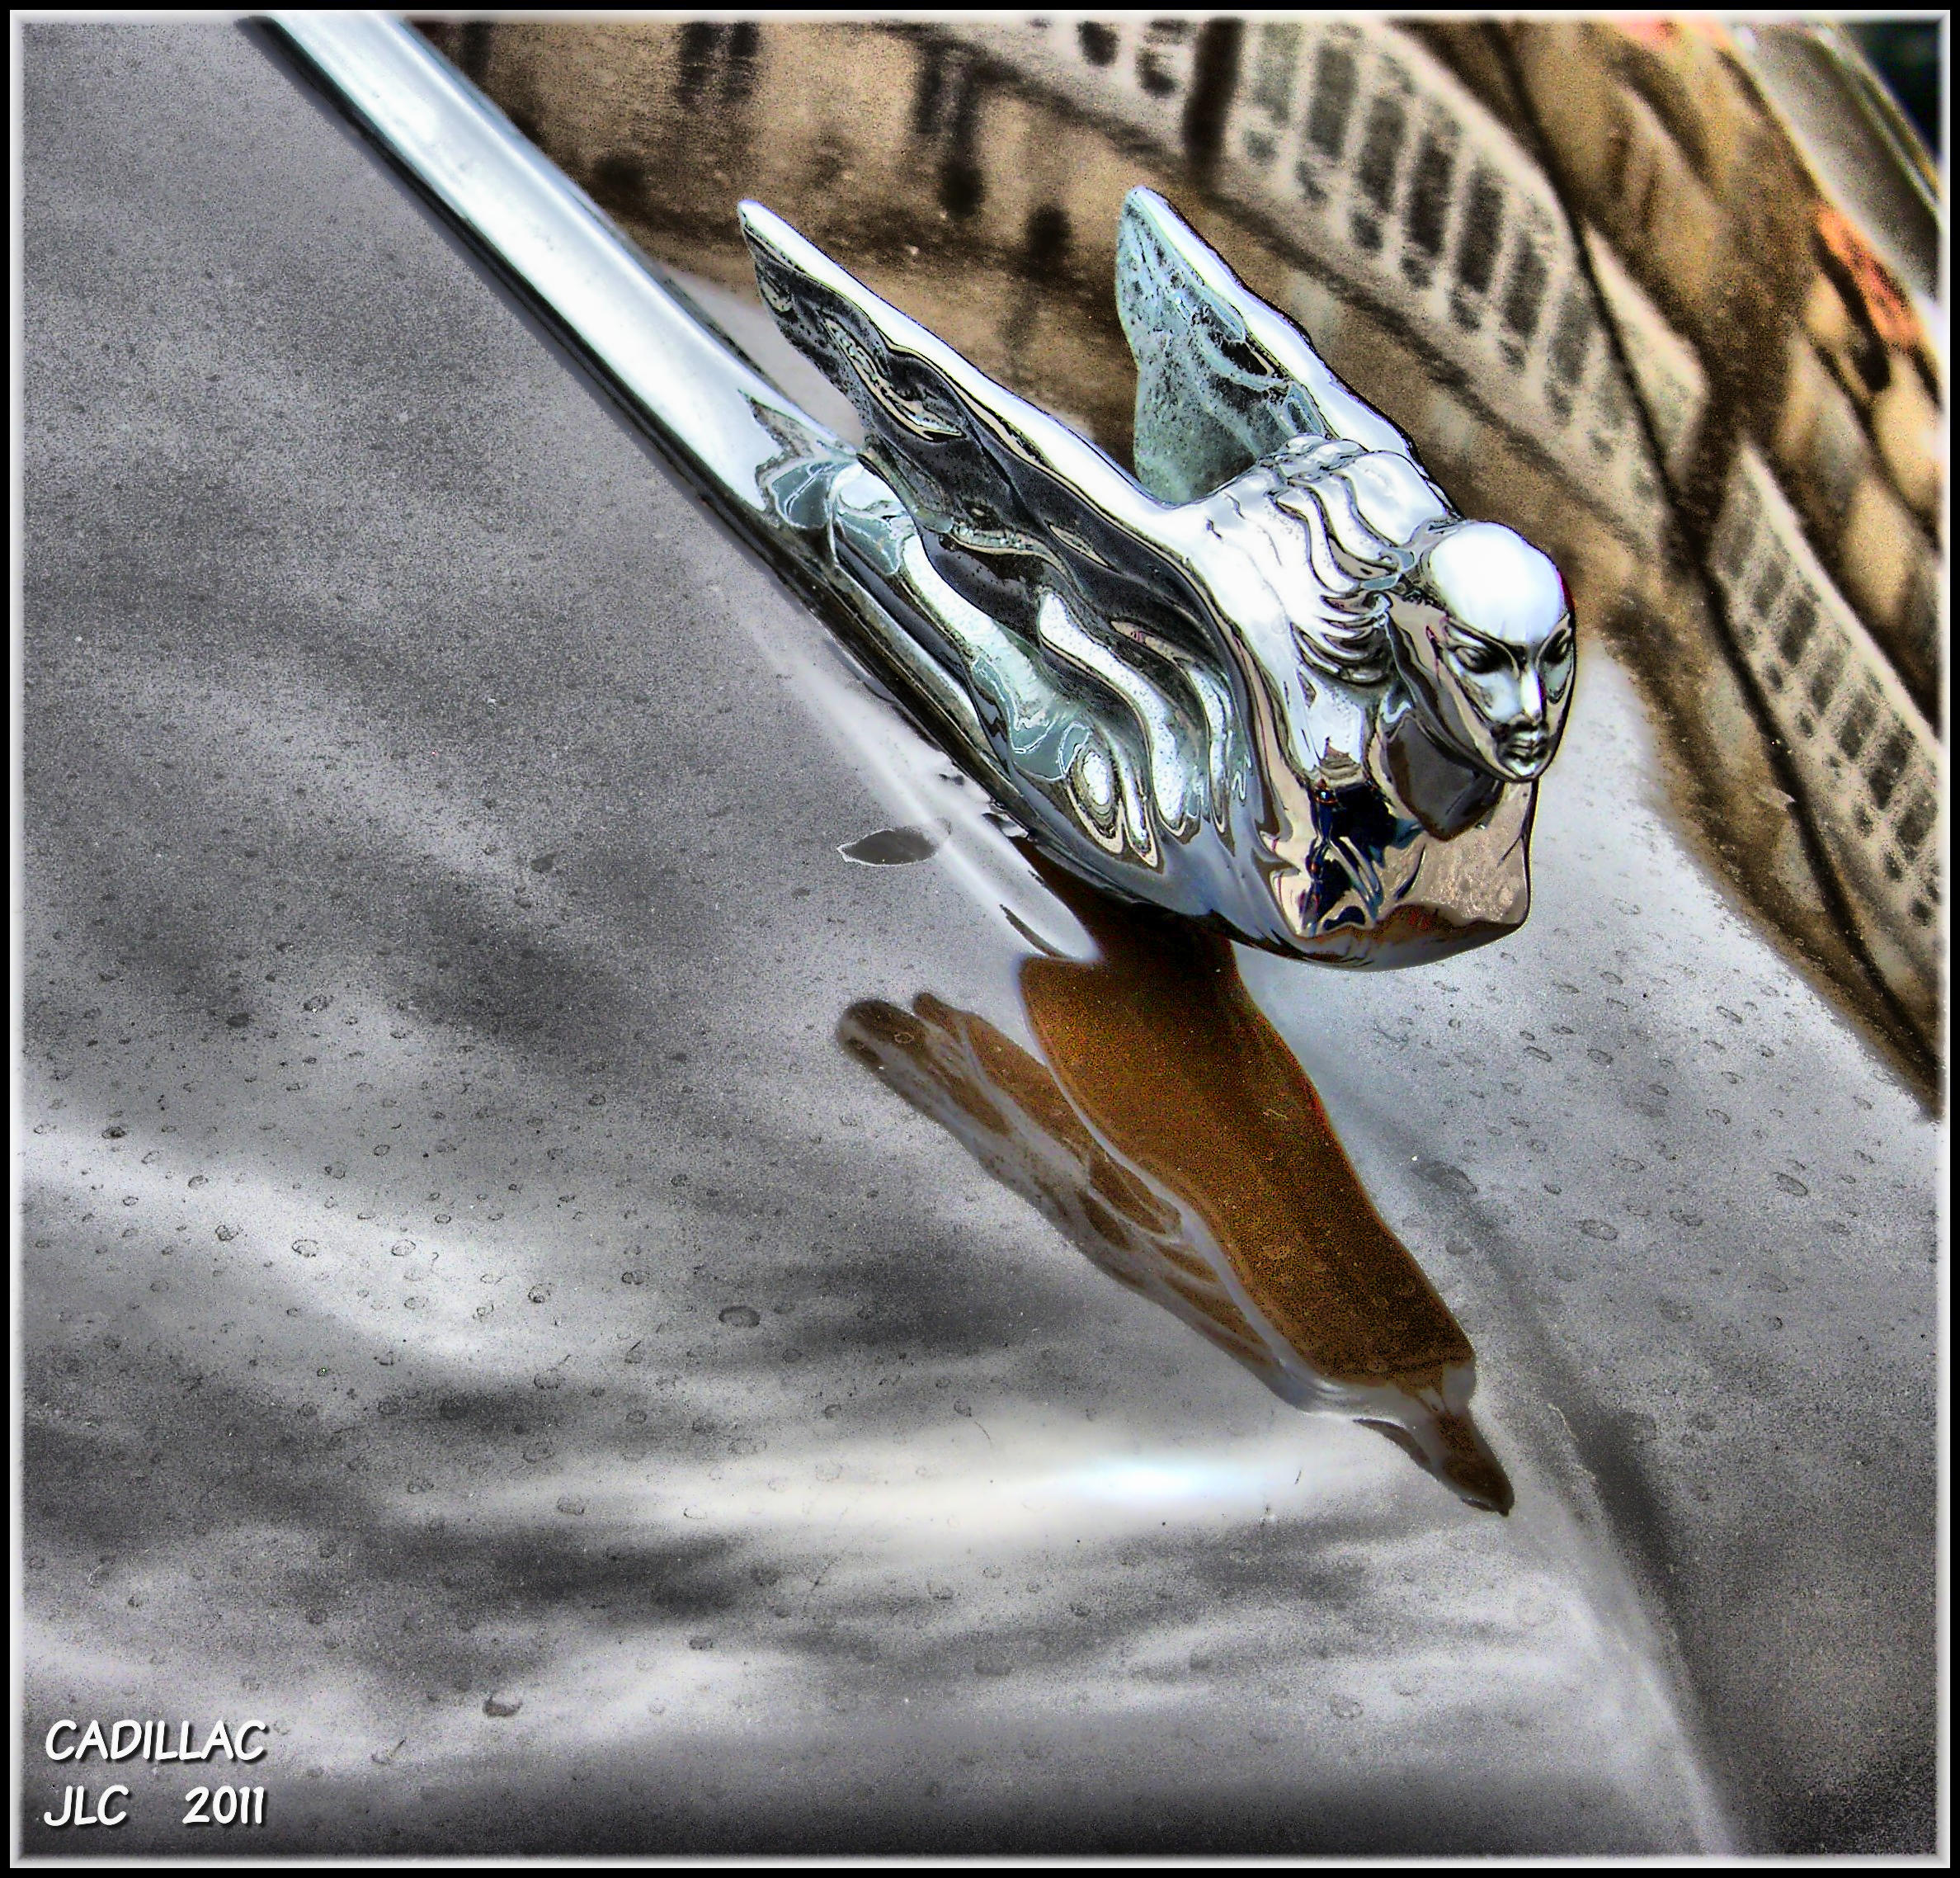
wing, glass, vehicle, art, drawing, autos, cadillac, emblema, clasicos, coches